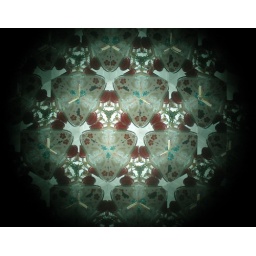
The flower pot in the window